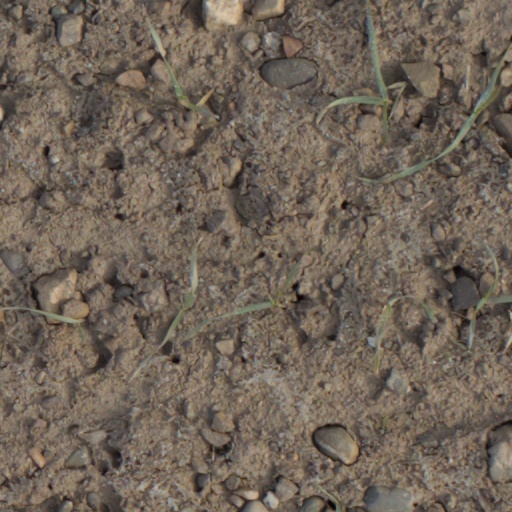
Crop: wheat